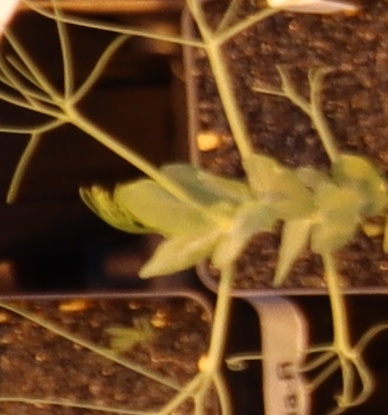
Label: Field Pea